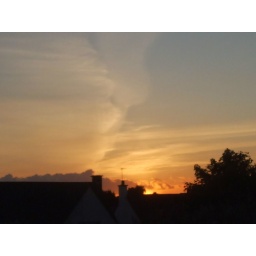
Zoom in on this pic and seethe white orb to the right by the trees,this floated to the western sky line.strange hmm.(c)